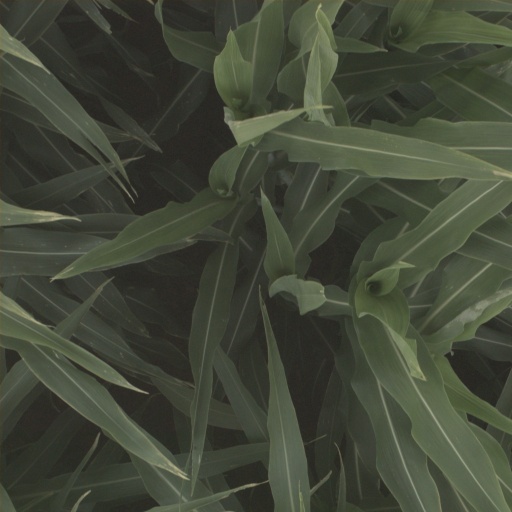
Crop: sorghum